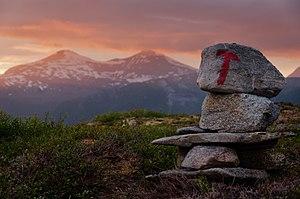
En 2019, le Forum économique mondial classe la Norvège 20ᵉ dans son rapport sur la compétitivité du secteur des voyages et du tourisme. Le tourisme en Norvège a contribué à 6,33 % du produit intérieur brut en 2017 et représente 6,8 % du total des emplois. Le tourisme est saisonnier en Norvège, plus de la moitié des touristes s'y rendent entre mai et août.